Crowan Cottage

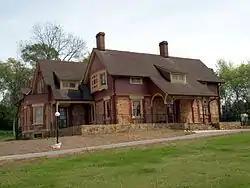

Crowan Cottage, at 1401 Woodstock Ave. in Anniston, Alabama, United States, is a house believed to have been designed by architect Stanford White and built in 1886. It is Richardsonian Romanesque in style. It was listed on the National Register of Historic Places in 1975.